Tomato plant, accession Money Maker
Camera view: vertical (180 deg); turntable rotation: 120 degrees
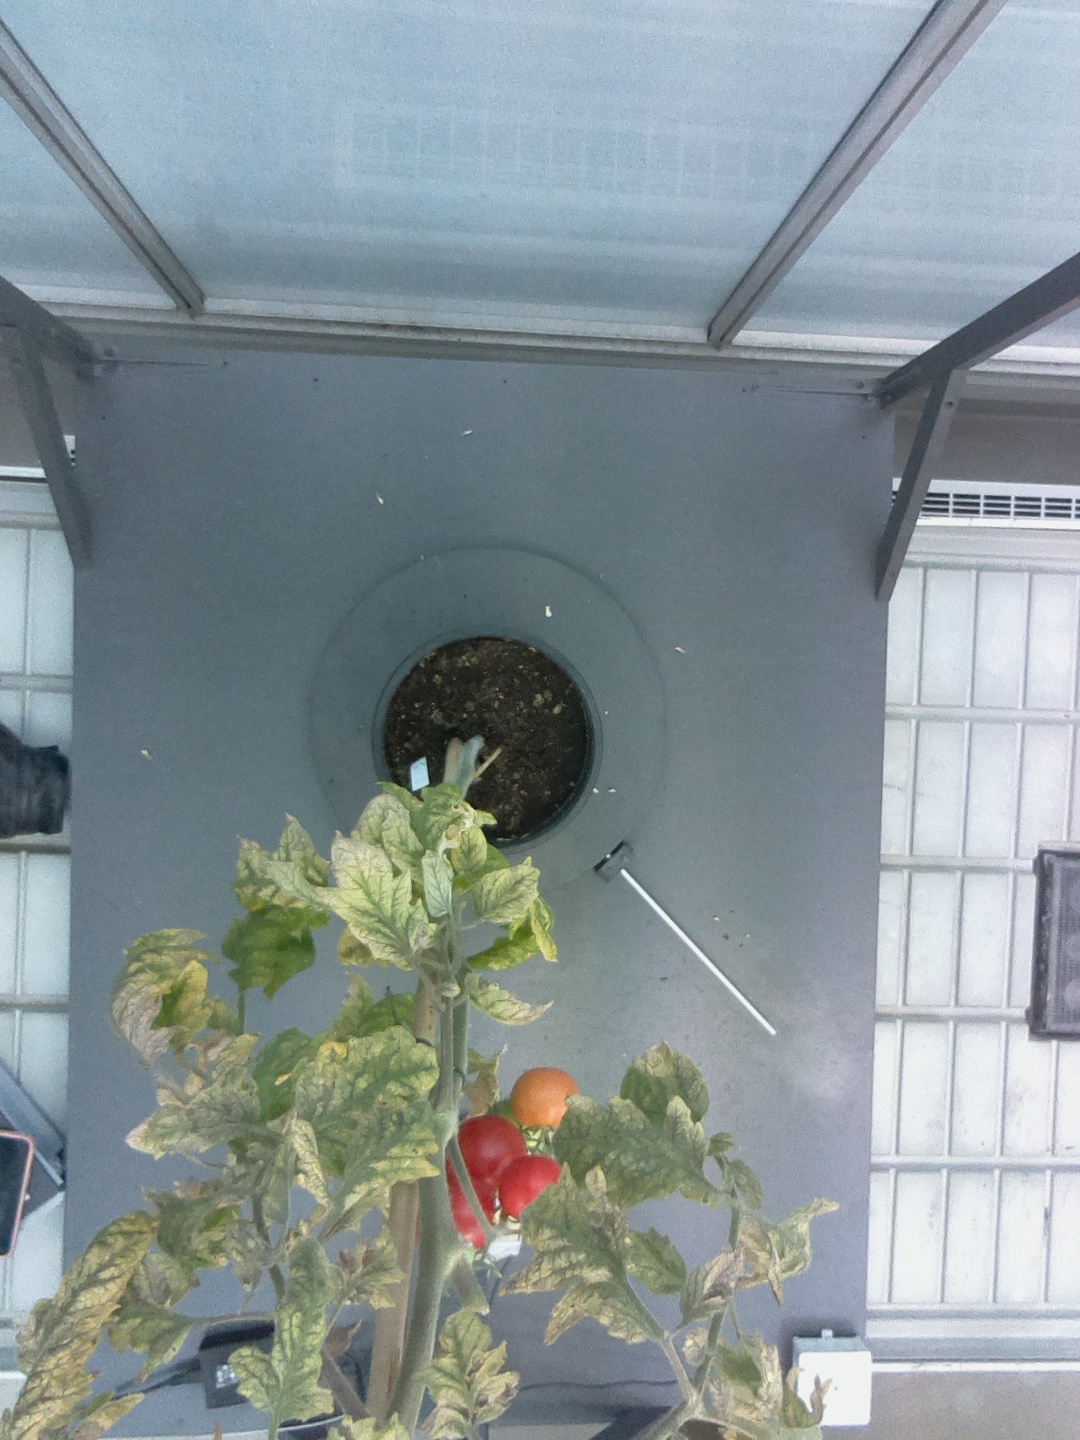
BBCH growth stage 88: 80%-90% of fruits show typical fully ripe color